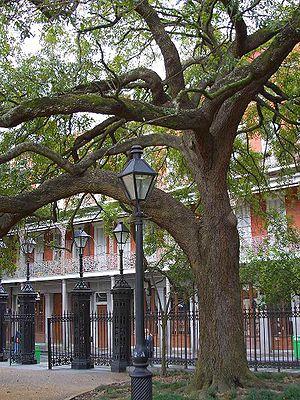
Aux États-Unis, un National Historic Landmark est un lieu officiellement considéré comme ayant un intérêt historique de portée nationale. En 2003, ils étaient moins de 2 500, soit environ 4 % des sites inscrits au Registre national des lieux historiques. Les National Historic Landmarks ne sont pas réellement des monuments protégés : la loi fédérale ne donne aucune obligation spécifique au propriétaire. En revanche, les aides fédérales peuvent être accompagnées de diverses obligations de mise en valeur. Les autorités locales peuvent également prendre des mesures pour la préservation des landmarks.